Tom Woods

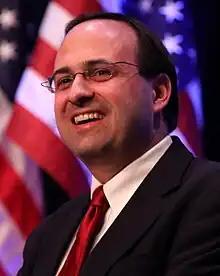
Woods in 2011

Woods co-authored "Who Killed the Constitution?" with Kevin Gutzman, Professor of History at Western Connecticut State University. Woods and Gutzman criticize what they view as unconstitutional political overreach spanning from World War I to the Obama administration. Woods has promoted the views of Lysander Spooner, who argued that the Constitution holds no authority because the public has not explicitly consented to it and because the Federal Government in his view has not followed its obligations and limits.